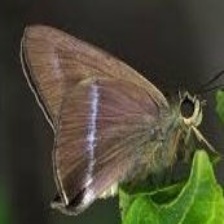
Species: COMMON BANDED AWL